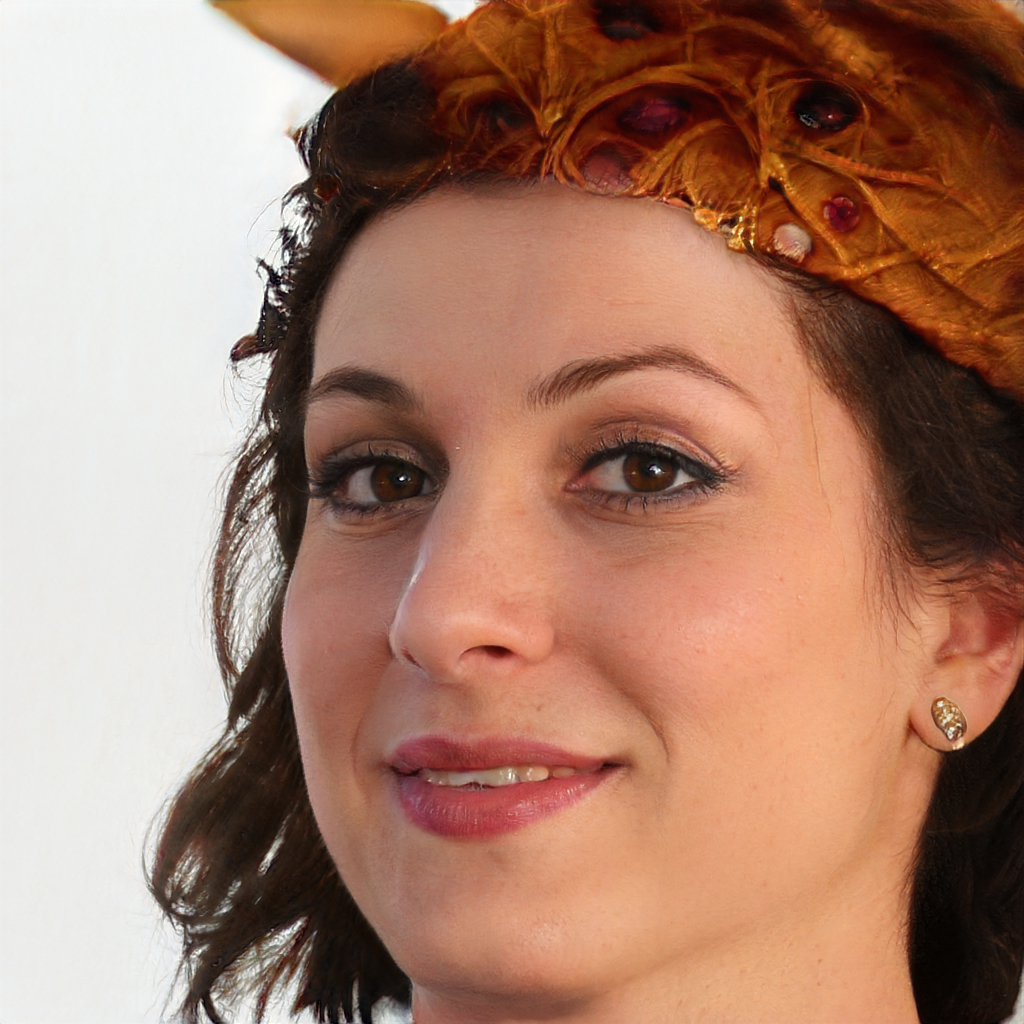
Portrait style: Real Portrait